Winter of Our Dreams

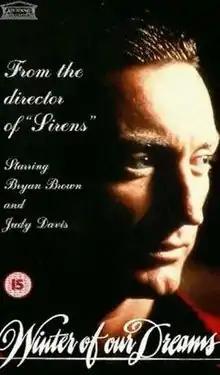
DVD cover

Winter of Our Dreams is a 1981 Australian drama film directed by John Duigan. Judy Davis won the Best Actress in a Lead Role in the AFI Awards for her performance in the film. The film was nominated in six other categories also. It was also entered into the 13th Moscow International Film Festival where Judy Davis won the award for Best Actress.